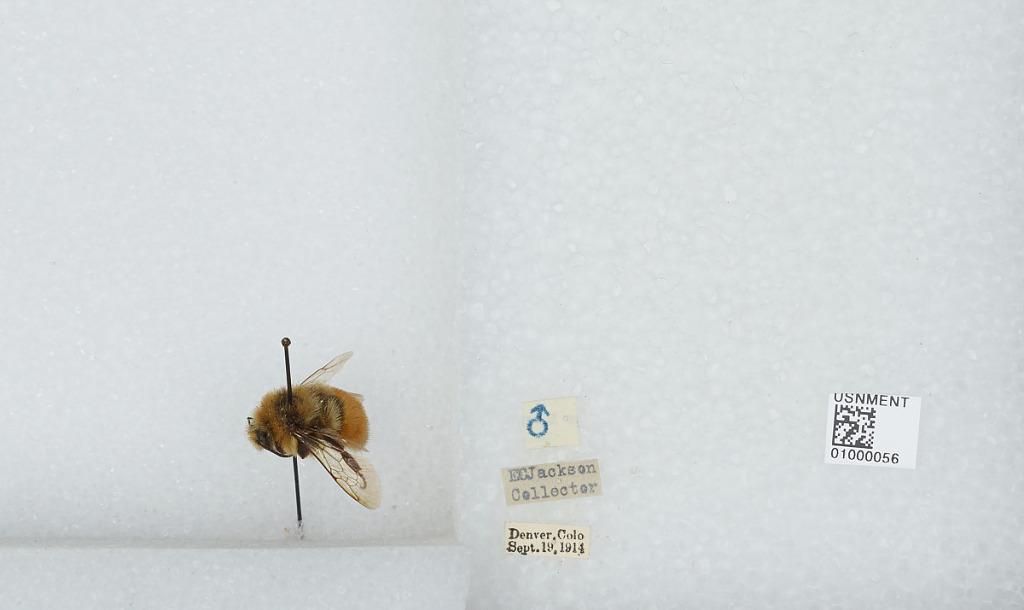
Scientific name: Bombus (Pyrobombus) huntii Greene
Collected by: E. Jackson
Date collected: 1914-9-19
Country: United States
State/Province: Colorado
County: Denver
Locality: Denver
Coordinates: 39.7392, -104.985